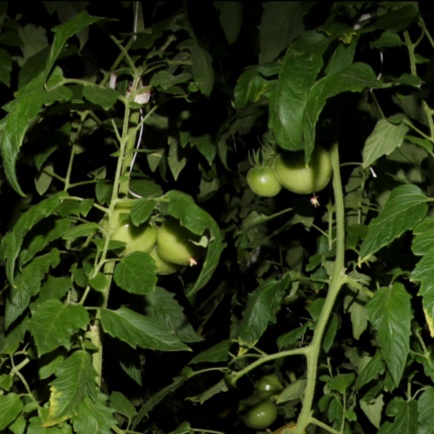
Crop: tomato